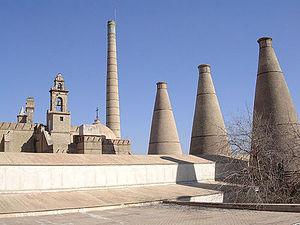
La Chartreuse Notre-Dame de las Cuevas, en espagnol : Cartuja de Santa María de las Cuevas ou Monasterio de Santa María de las Cuevas, Monastère de Sainte Marie des Grottes ou Monastère de la Cartuja est un ancien monastère chartreux, situé sur l'île de La Cartuja à Séville. Elle est appelée plus généralement Chartreuse de Séville.